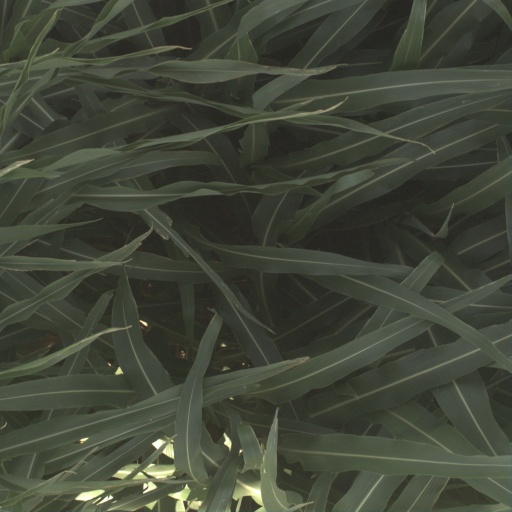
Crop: sorghum